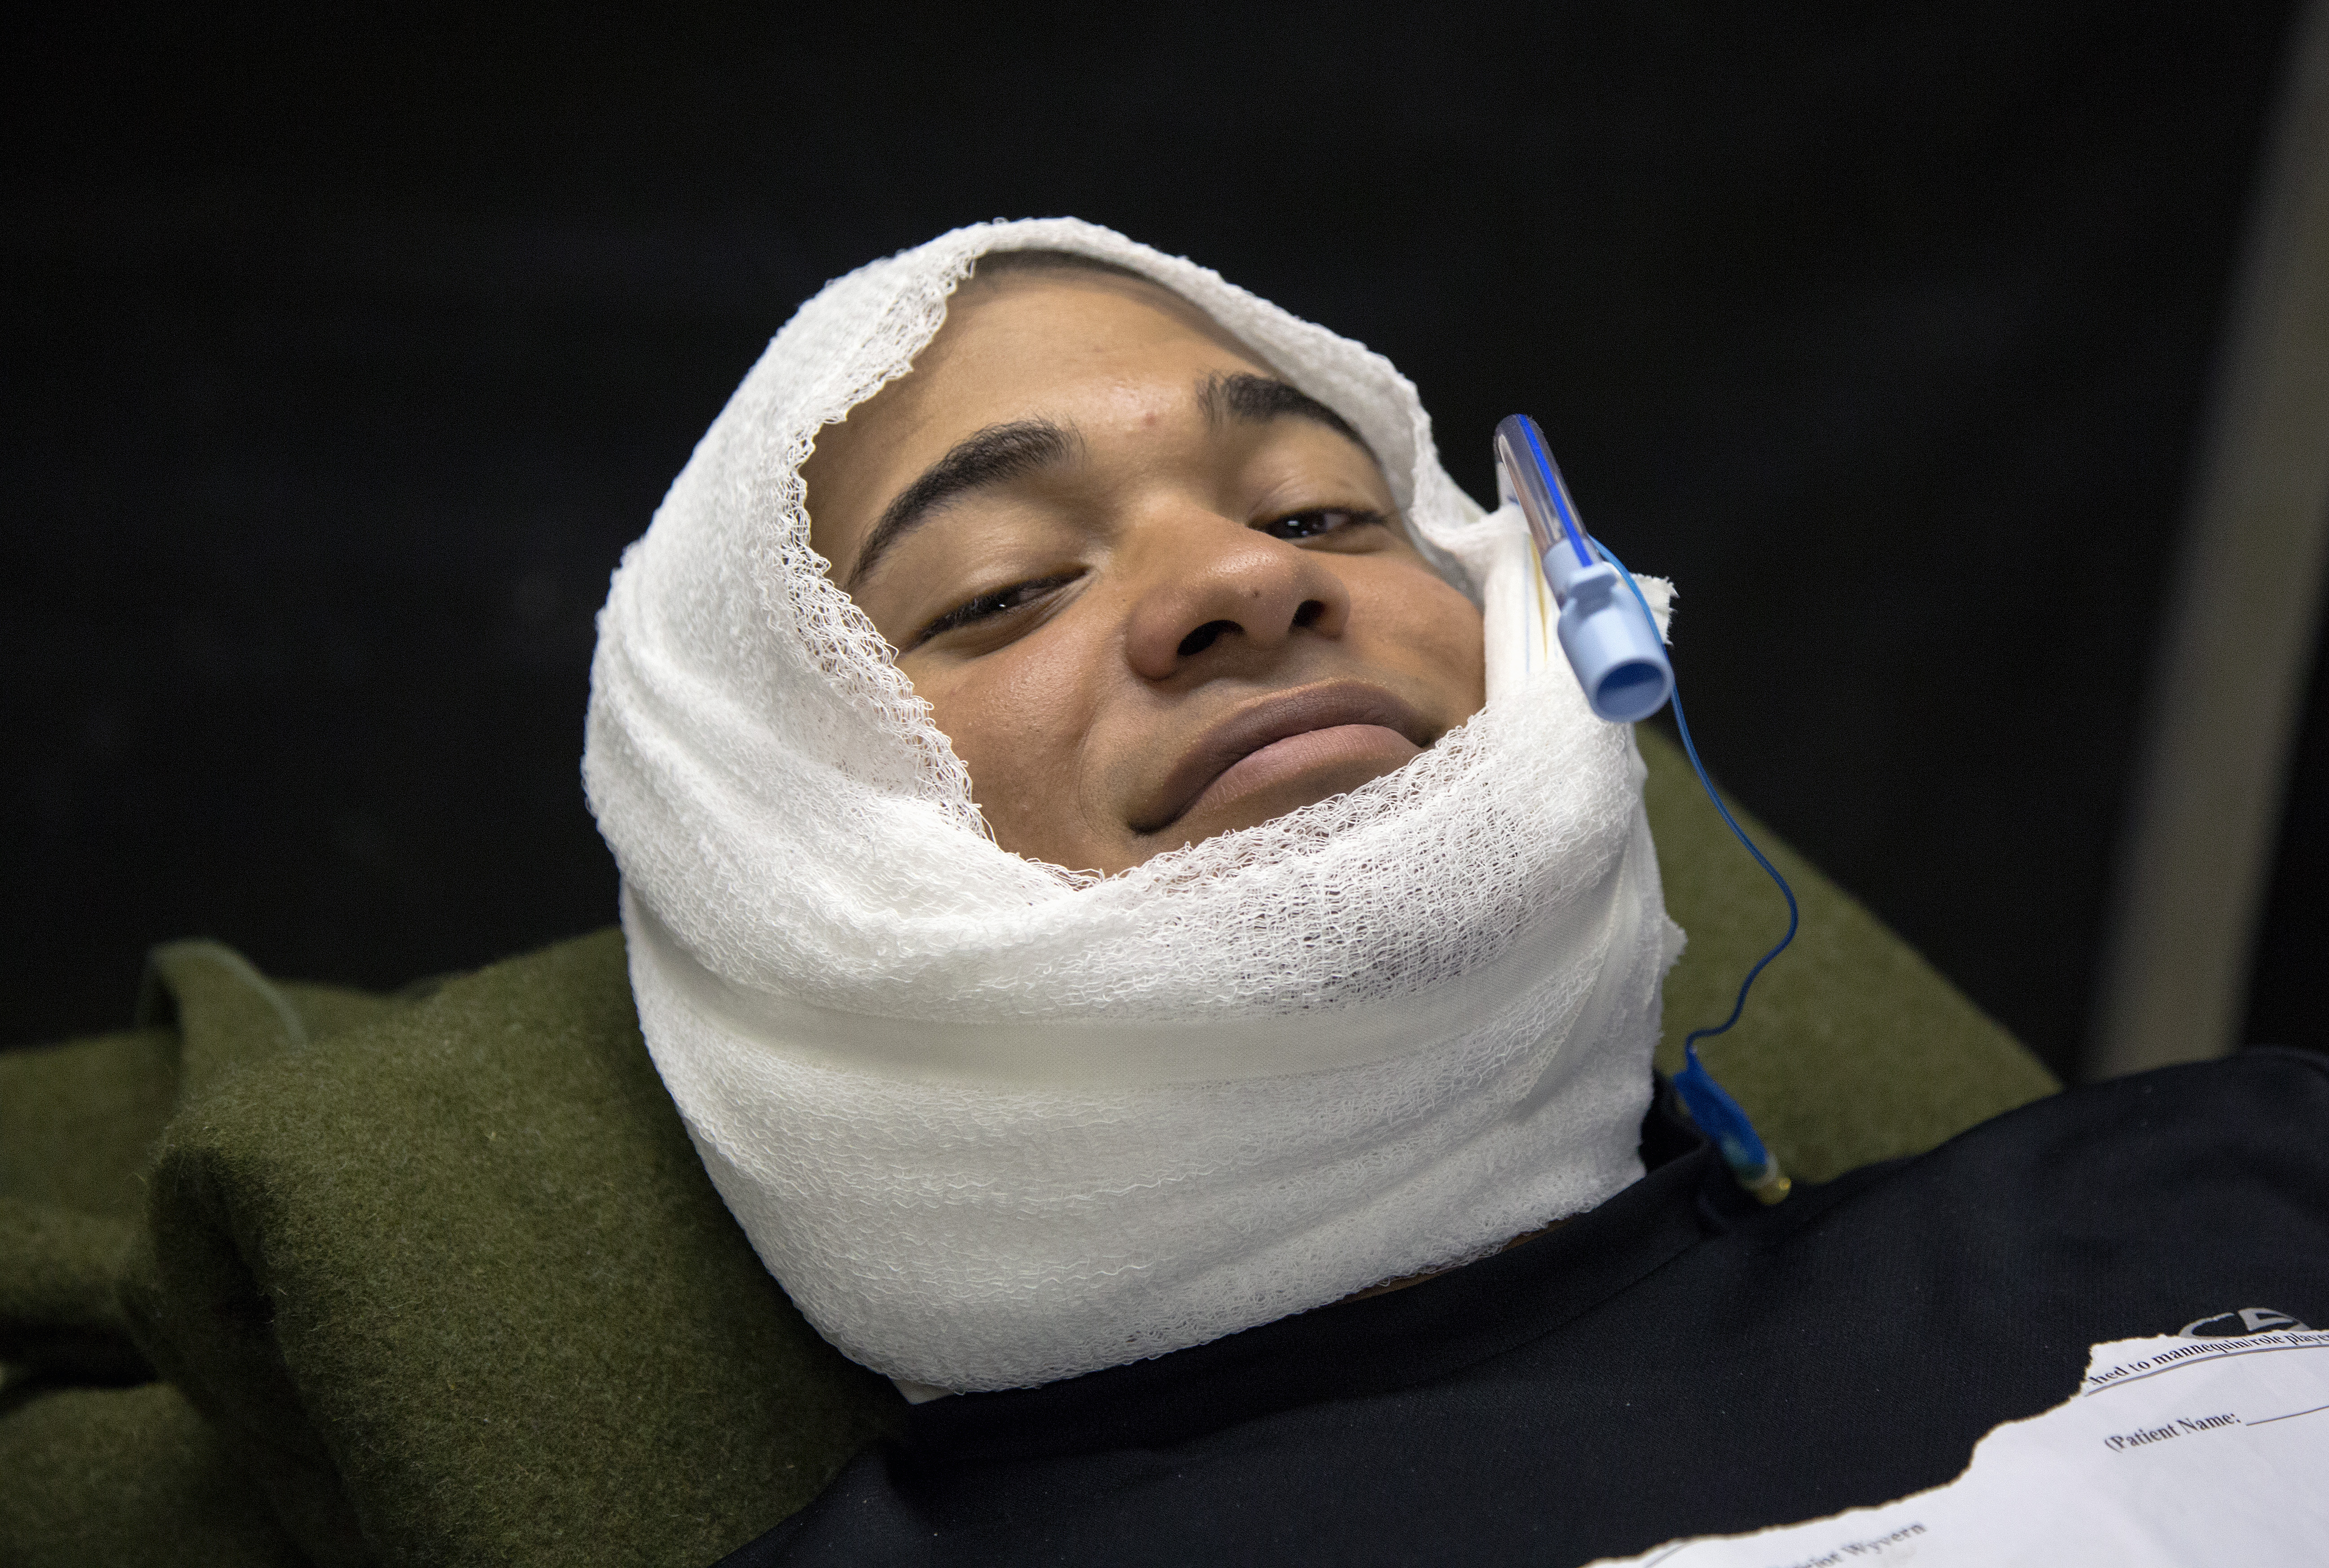
person, white, photography, portrait, child, smile, face, infant, head, skin